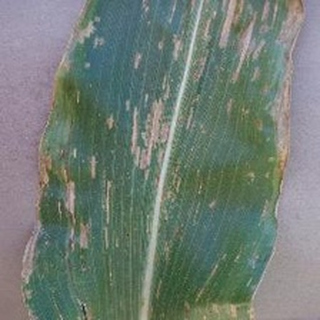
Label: corn_gray_leaf_spot